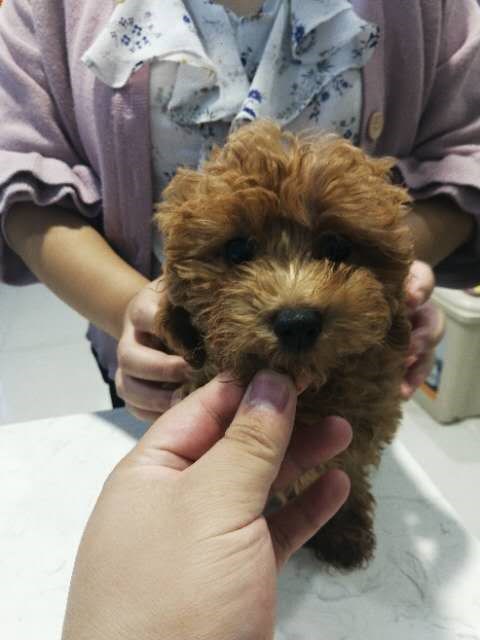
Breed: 2925-n000114-toy_poodle